Perry King

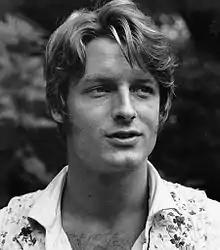
King in 1975

Perry Firestone King (born April 30, 1948) is an American actor. He is best known for his roles on television and in films.